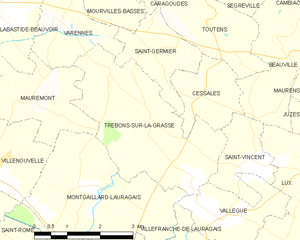
Trébons-sur-la-Grasse est une commune française située dans le département de la Haute-Garonne, en région Occitanie.